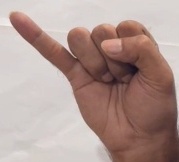
ASL sign: J